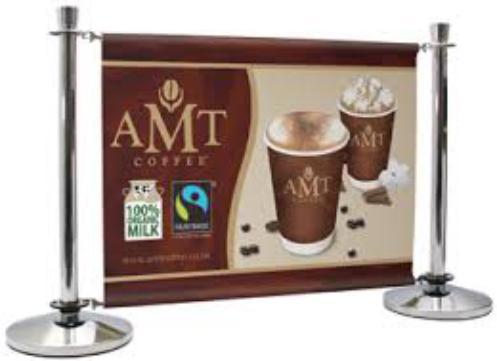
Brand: AMT Coffee
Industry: Food